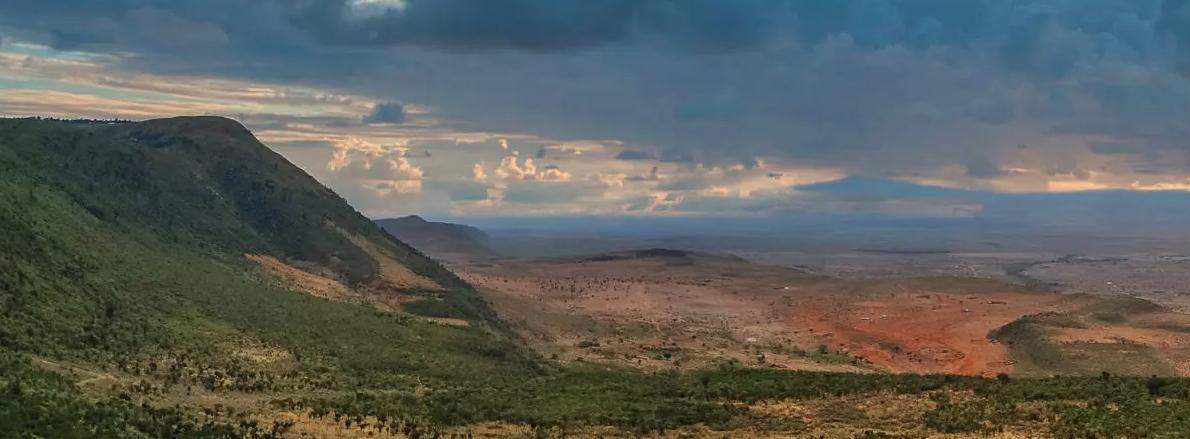
Katika rafu zilizojaa vifungashio tofauti vya mbegu vimewekwa kwa mpangilio mzuri, huku bei zikioneshwa kwa uwazi, hii husaidia kuongeza uaminifu kwa wateja, na kurahisisha ununuzi wa mbegu.